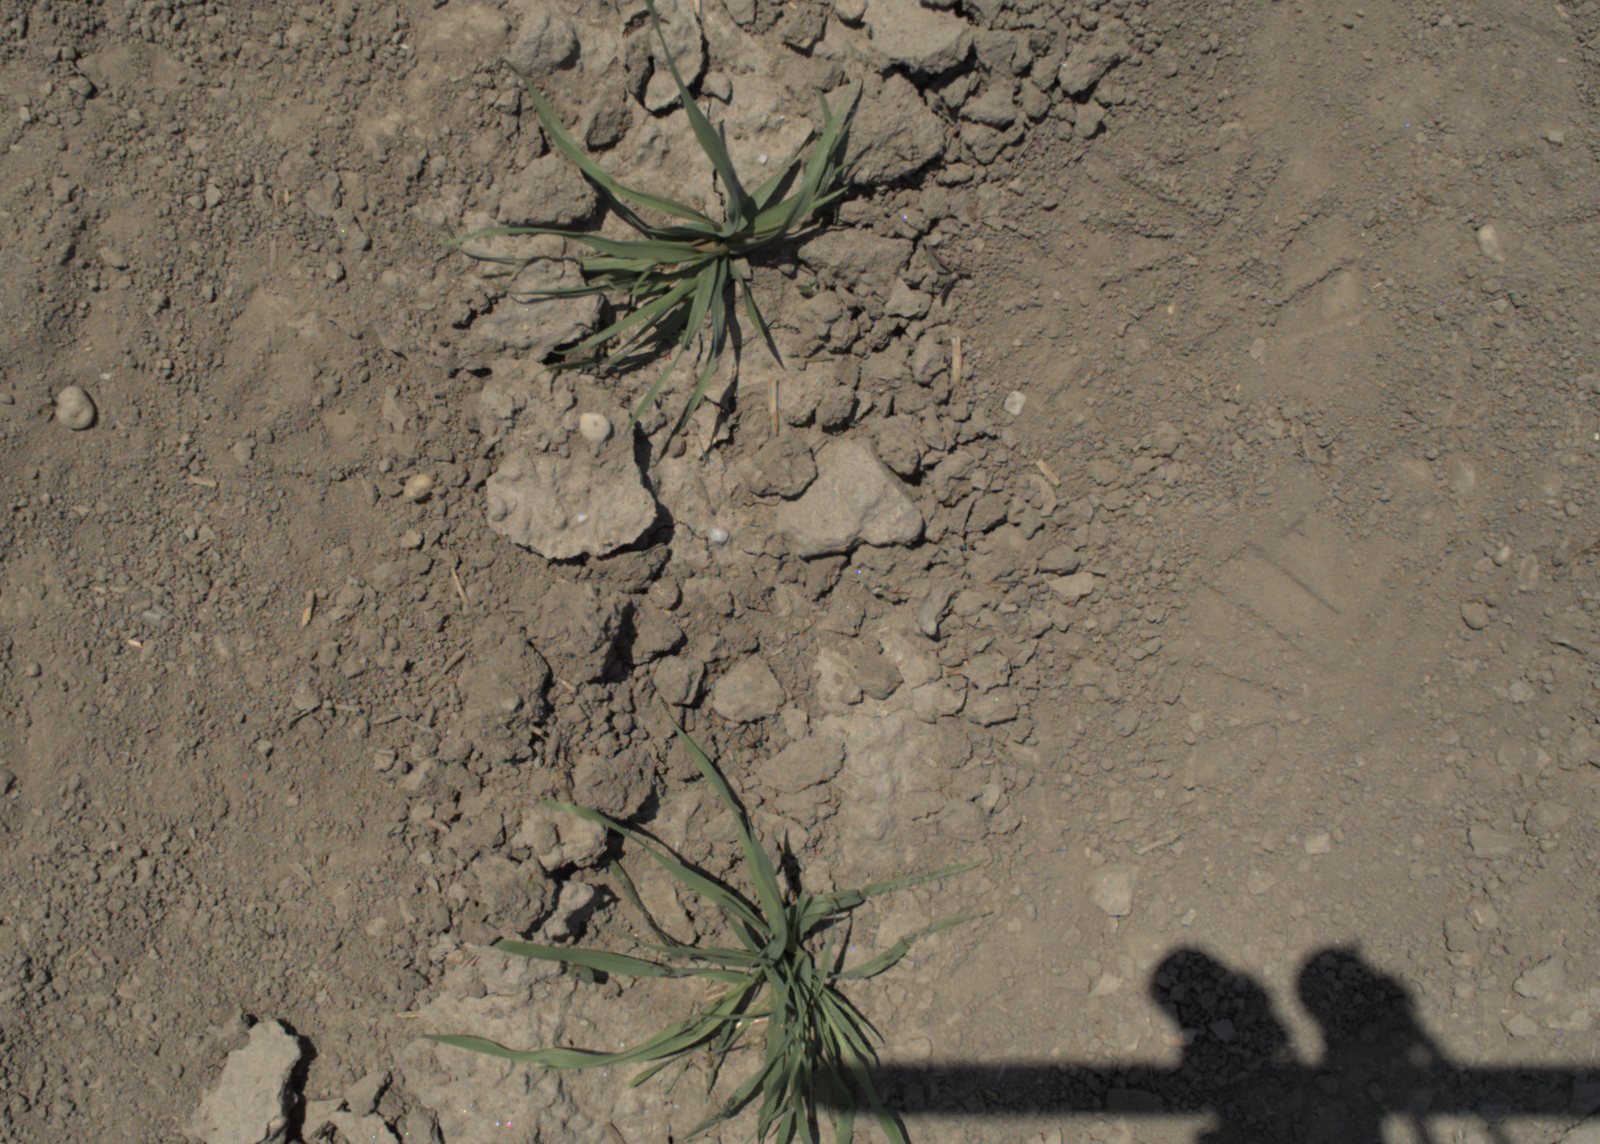
Capture date: 10.06.2021 13:00:29
Weather: sunny
Wind: light
Seeding date: 27.04.2021
Plant canopy height (mm): 797